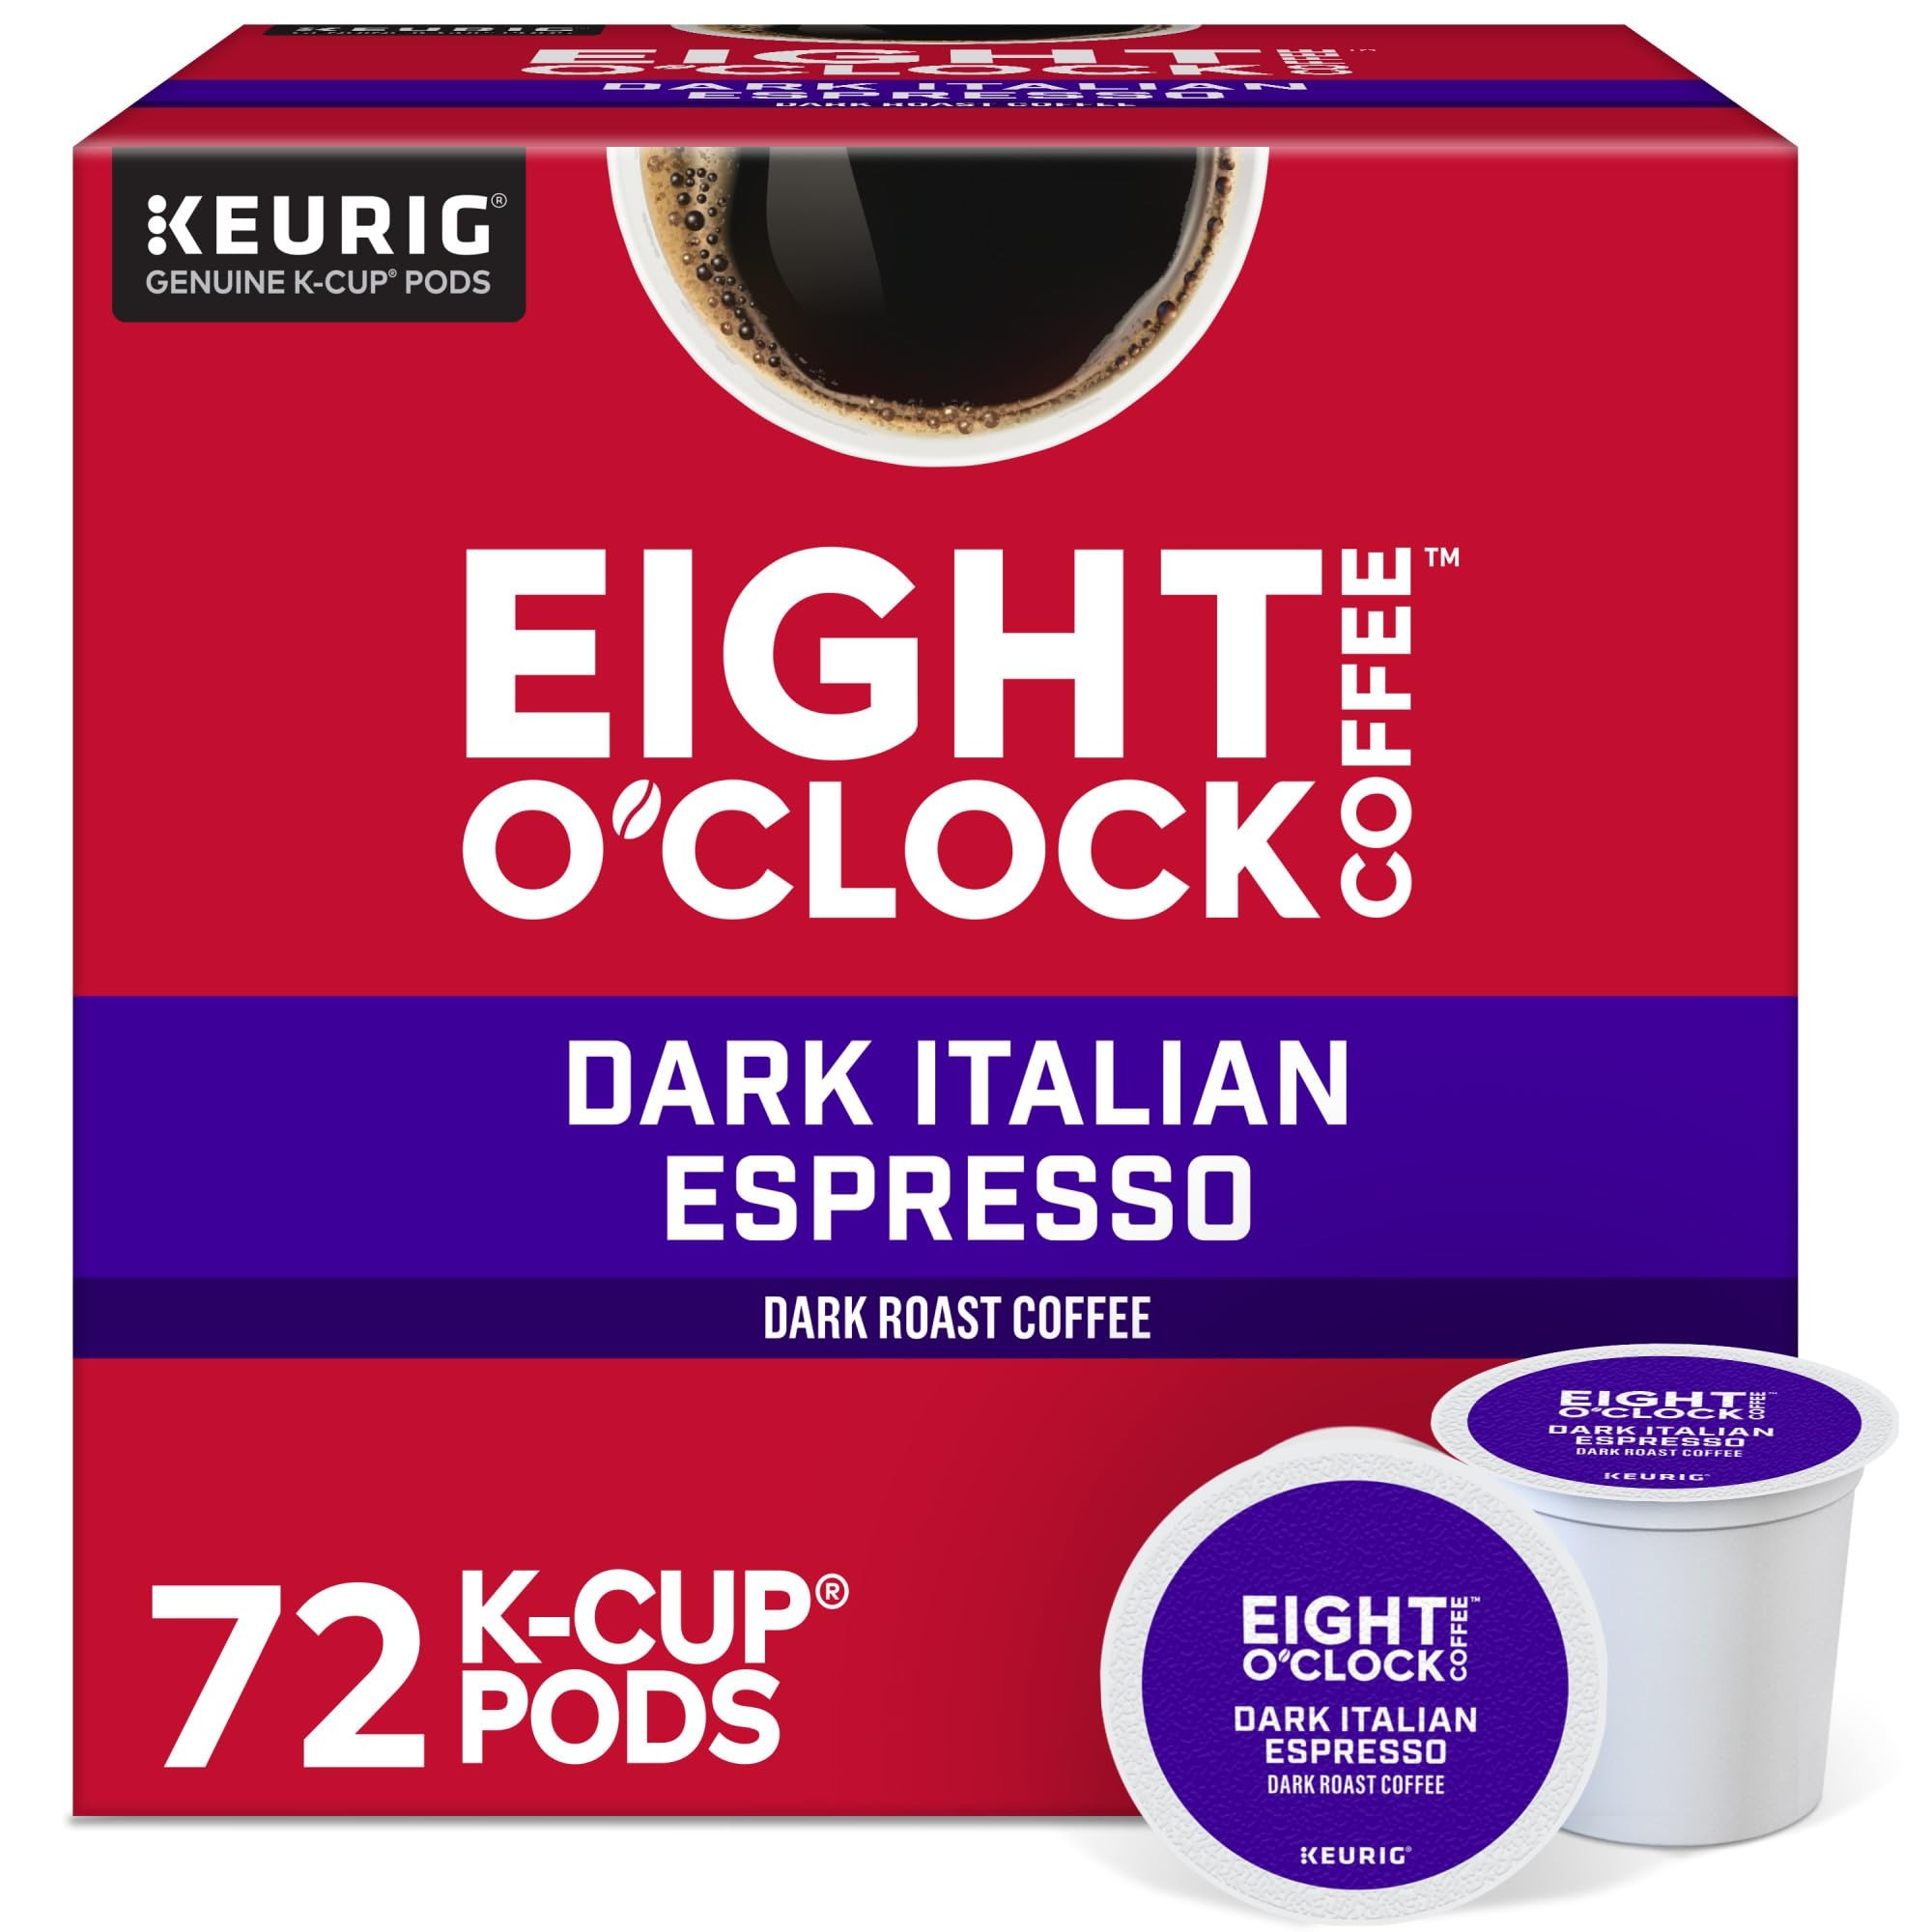
Item Name: Eight O'Clock Coffee Dark Italian Espresso Roast, Keurig Single Serve K-Cup Pods, Dark Roast, 12 Count (Pack of 6)
Bullet Point 1: Bold chocolatey and full bodied
Bullet Point 2: Dark roast, caffeinated coffee
Bullet Point 3: Orthodox Union Kosher
Bullet Point 4: Compatible with Keurig K-Cup pod single-serve coffee makers
Bullet Point 5: RECYCLABLE* K-CUP PODS: Simple. Delicious. And Recyclable. Enjoy the same great-tasting coffee you know and love, and when you’re done just peel, empty and recycle. *Check locally, not recycled in all communities. Packaging may vary”
Value: 72.0
Unit: Count

Price: 58.49